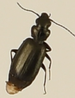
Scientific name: Syntomus americanus
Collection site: Dakota Coteau Field Site NEON (DCFS), plot DCFS_011